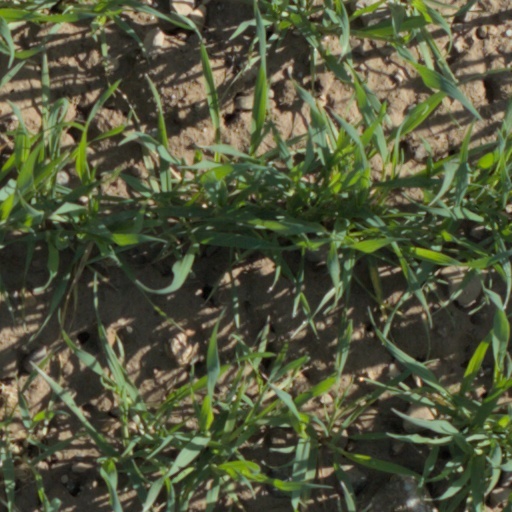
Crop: wheat